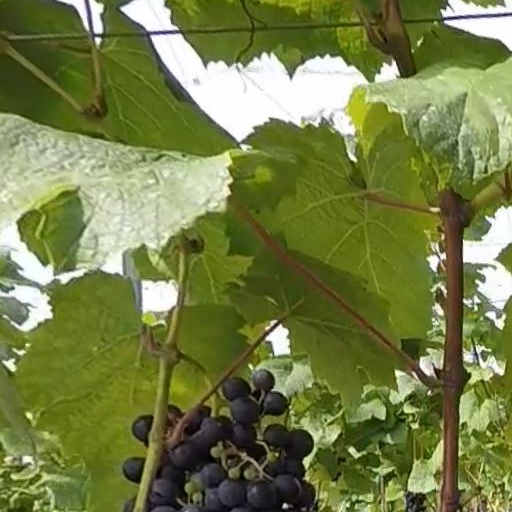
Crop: grape